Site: saxony
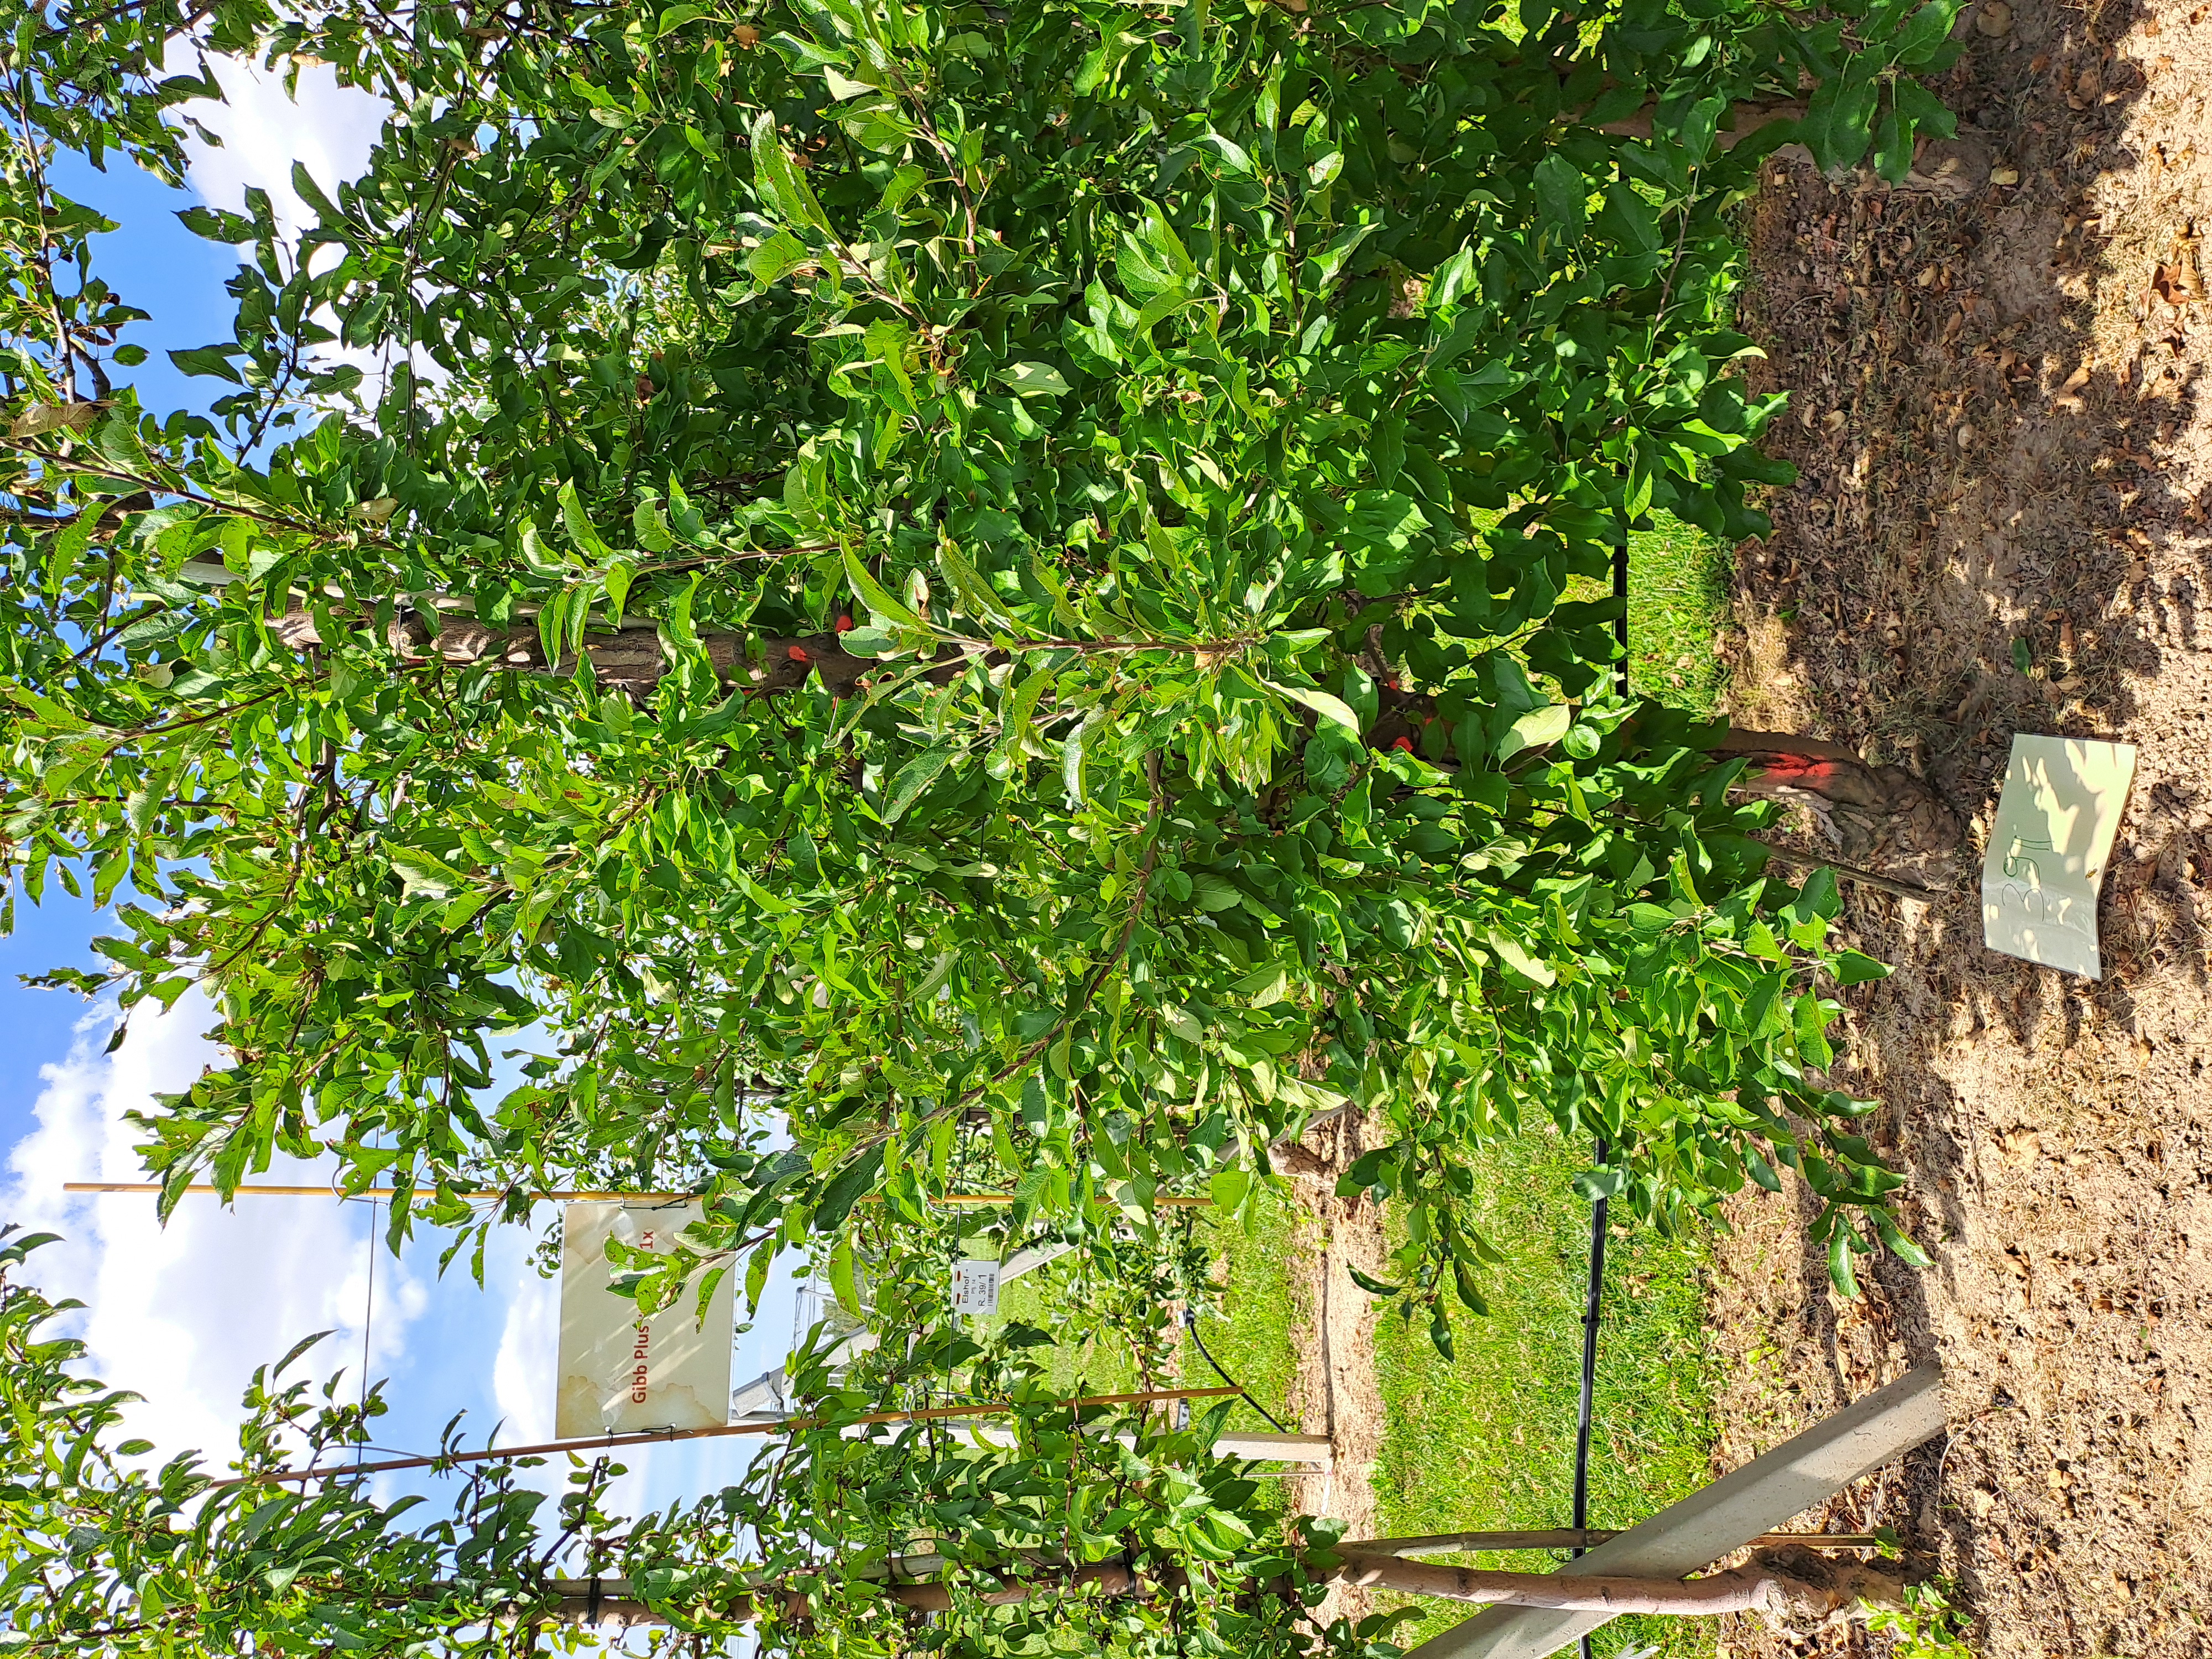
Growth stage (BBCH 85): Maturity of fruit and seed